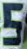
Number: 5